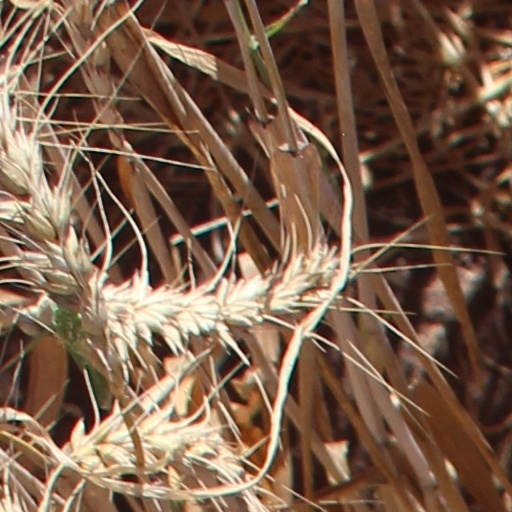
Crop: wheat